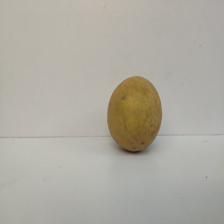
Size: Large